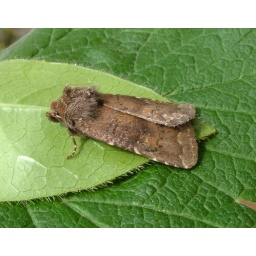
male brown rustic   -   rusina ferruginea  -  fw M 16-18  F 14-16mm. moth trap in garden 2008